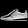
Label: Sneaker